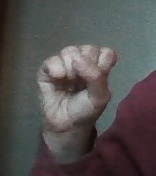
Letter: saad